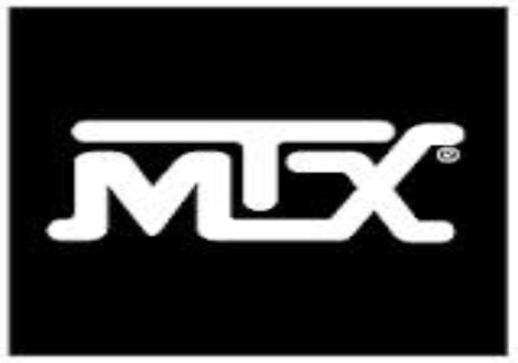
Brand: mtx audio
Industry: Leisure